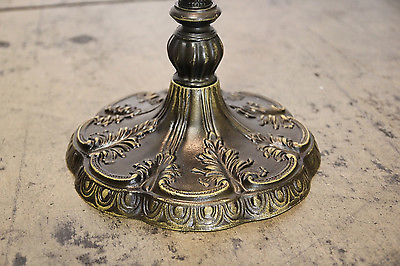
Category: lamp